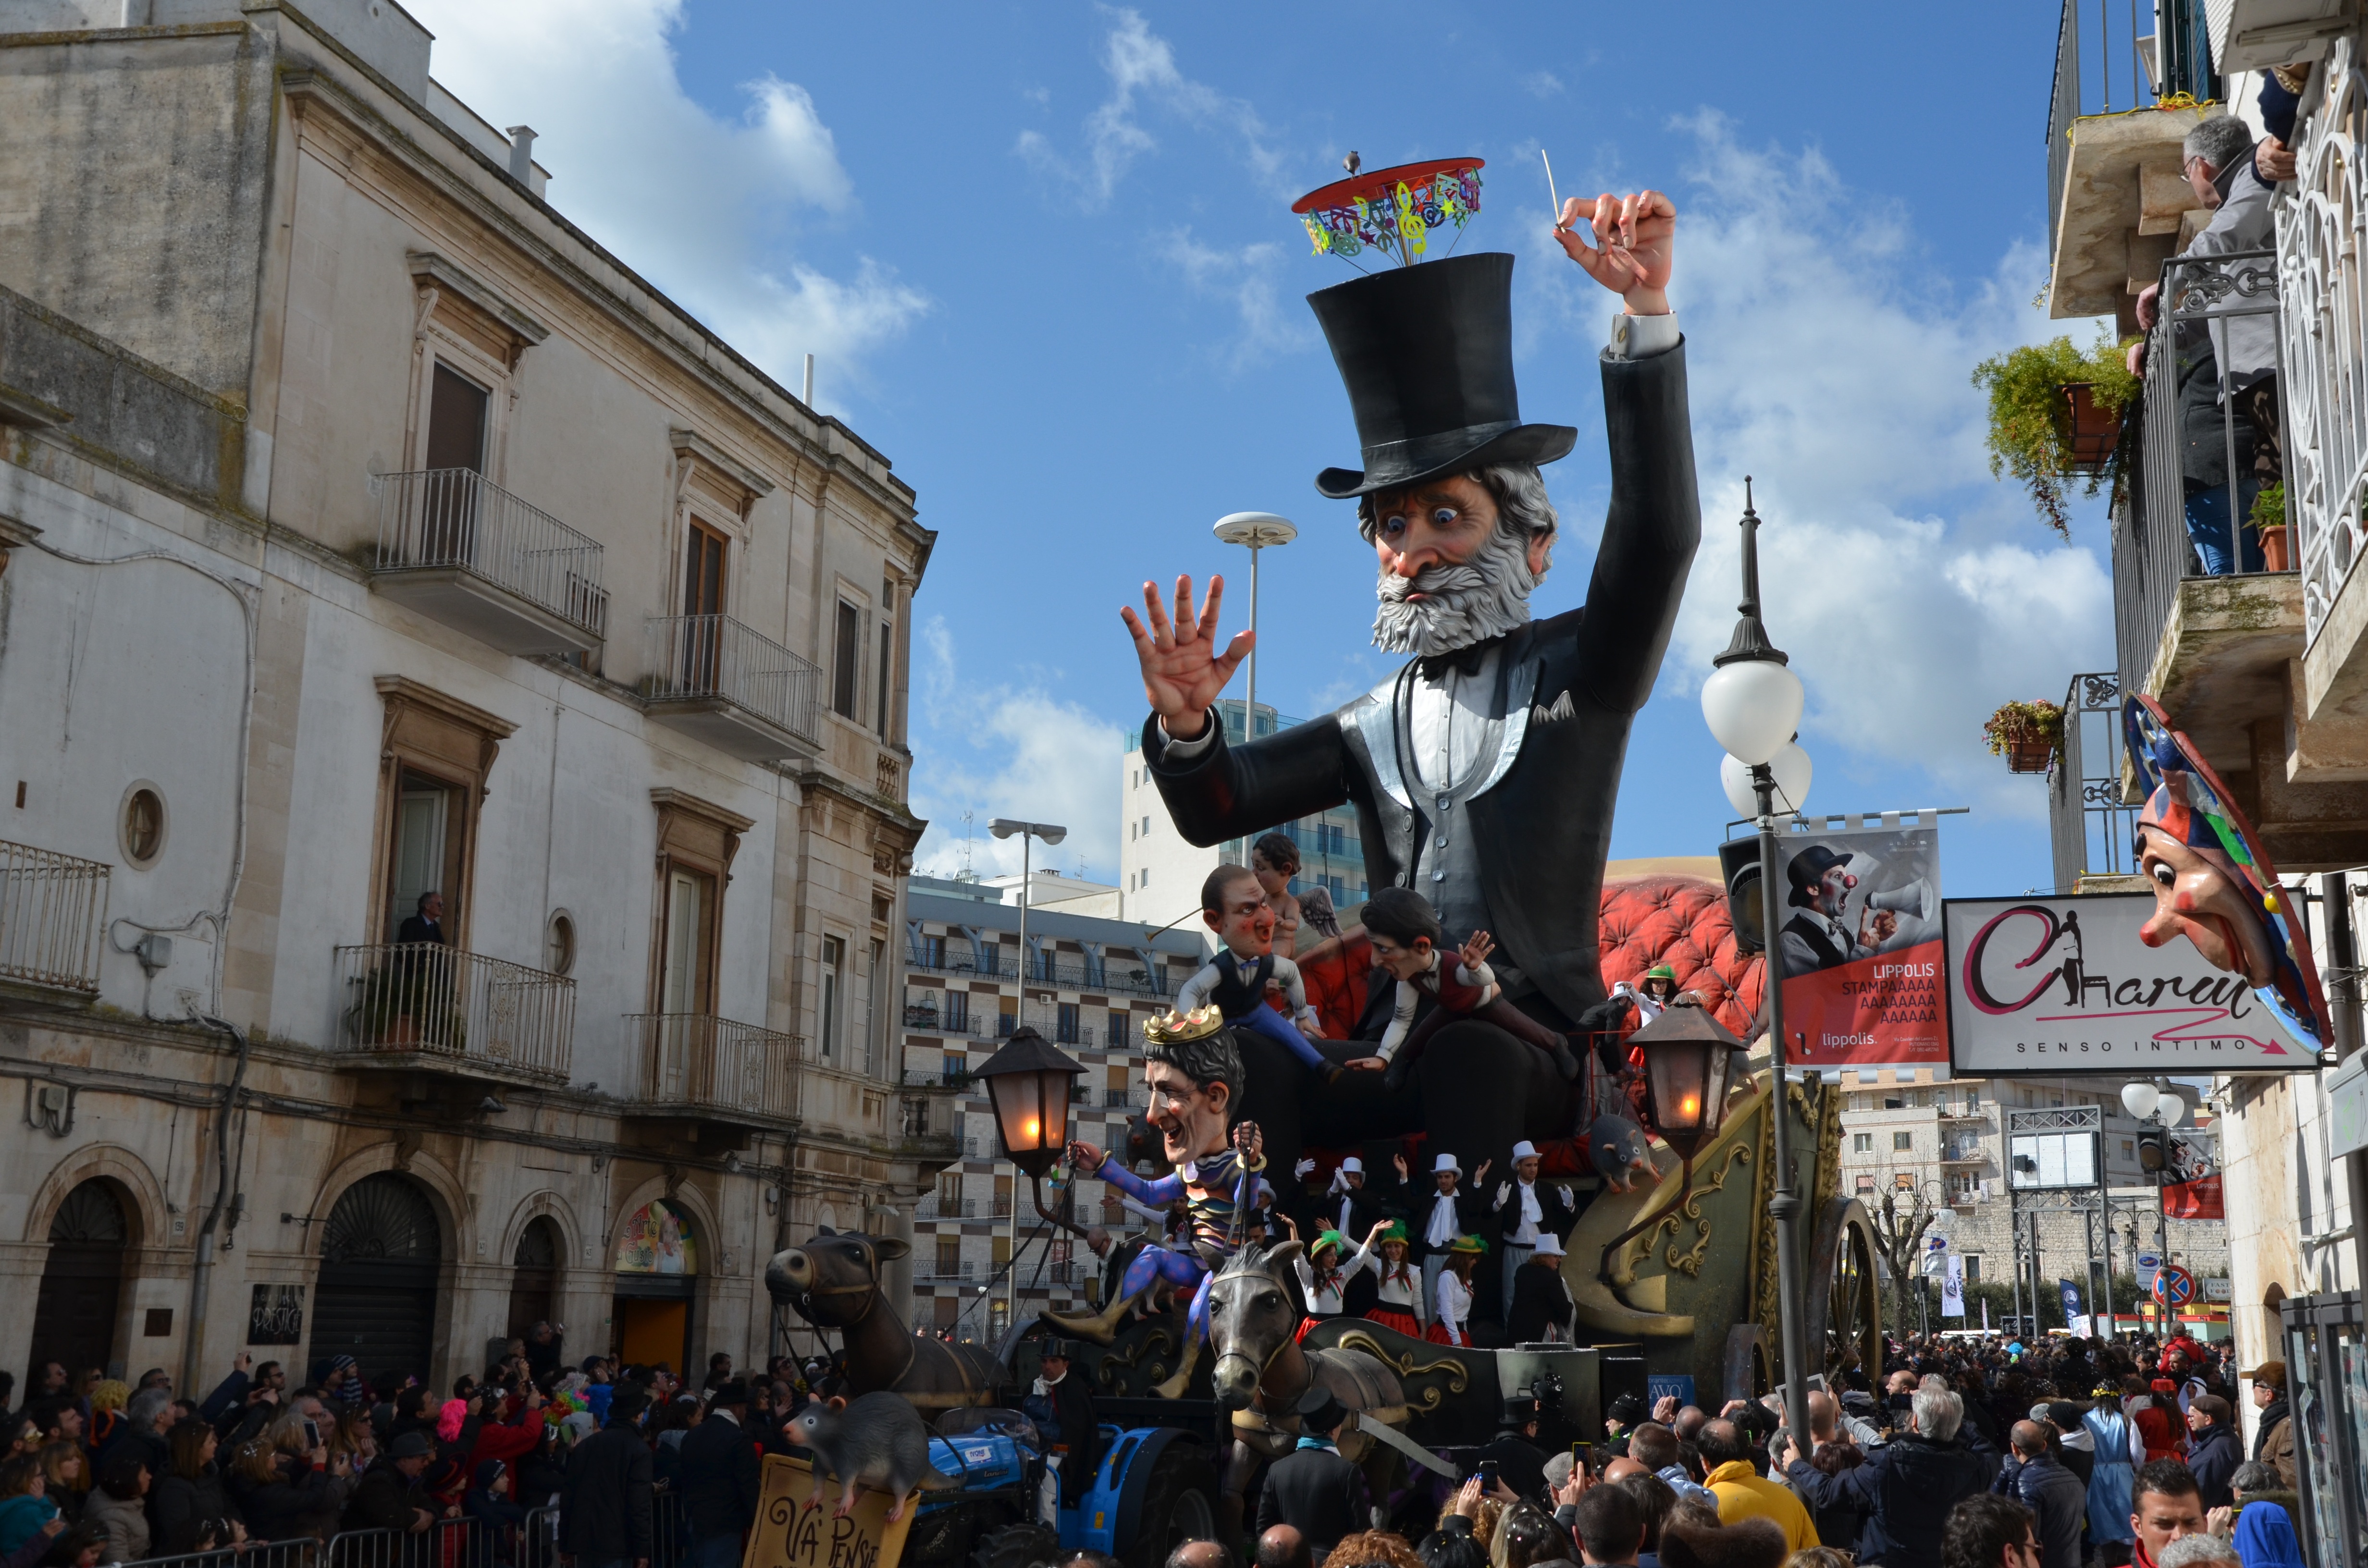
crowd, carnival, parade, festival, event, demonstration, magician, conductor, via, puglia, putignano